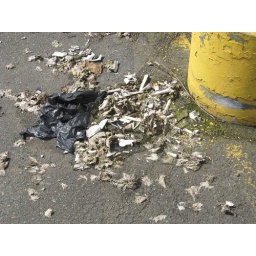
Remains of an animal dumped in a plastic bag in a deserted supermarket parking lot.